Pedro Américo

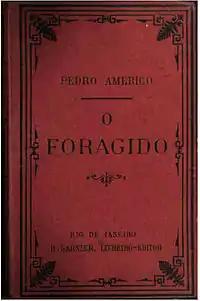
Cover of the novel "O Foragido", 1899

After the Republic was proclaimed in Brazil on 15 November 1889, a change that led to the ostracism of another great academic painter of his generation, Victor Meirelles, Pedro Américo, back in Brazil, managed to maintain part of his prestige with the government, although he was also fired from the Imperial Academy as his colleague. The academy was restructured as the National School of Fine Arts. Américo produced more important works for the new regime: "Tiradentes esquartejado" (part of a projected series on the Minas Gerais Conspiracy that he did not perform), "Libertação dos escravos" and "Honra e Pátria" e "Paz e Concórdia". In 1890 he was elected deputy for Pernambuco at the Constituent Congress and during his term he defended the creation of museums, galleries and universities throughout the country, but his already fragile health prevented him from attending the sessions assiduously.